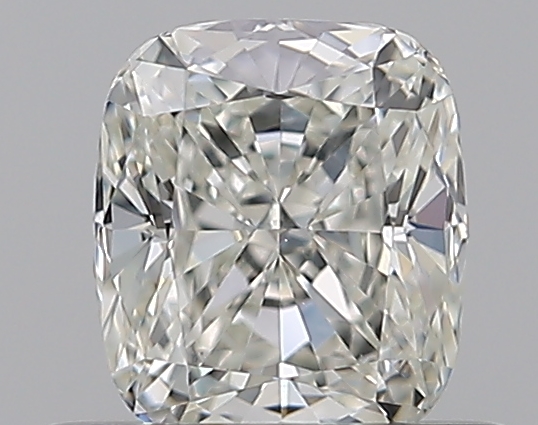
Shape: cushion
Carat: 0.52
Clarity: VS1
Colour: I
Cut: EX
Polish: EX
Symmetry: VG
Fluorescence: M
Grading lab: GIA
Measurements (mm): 4.93 x 4.29 x 2.91